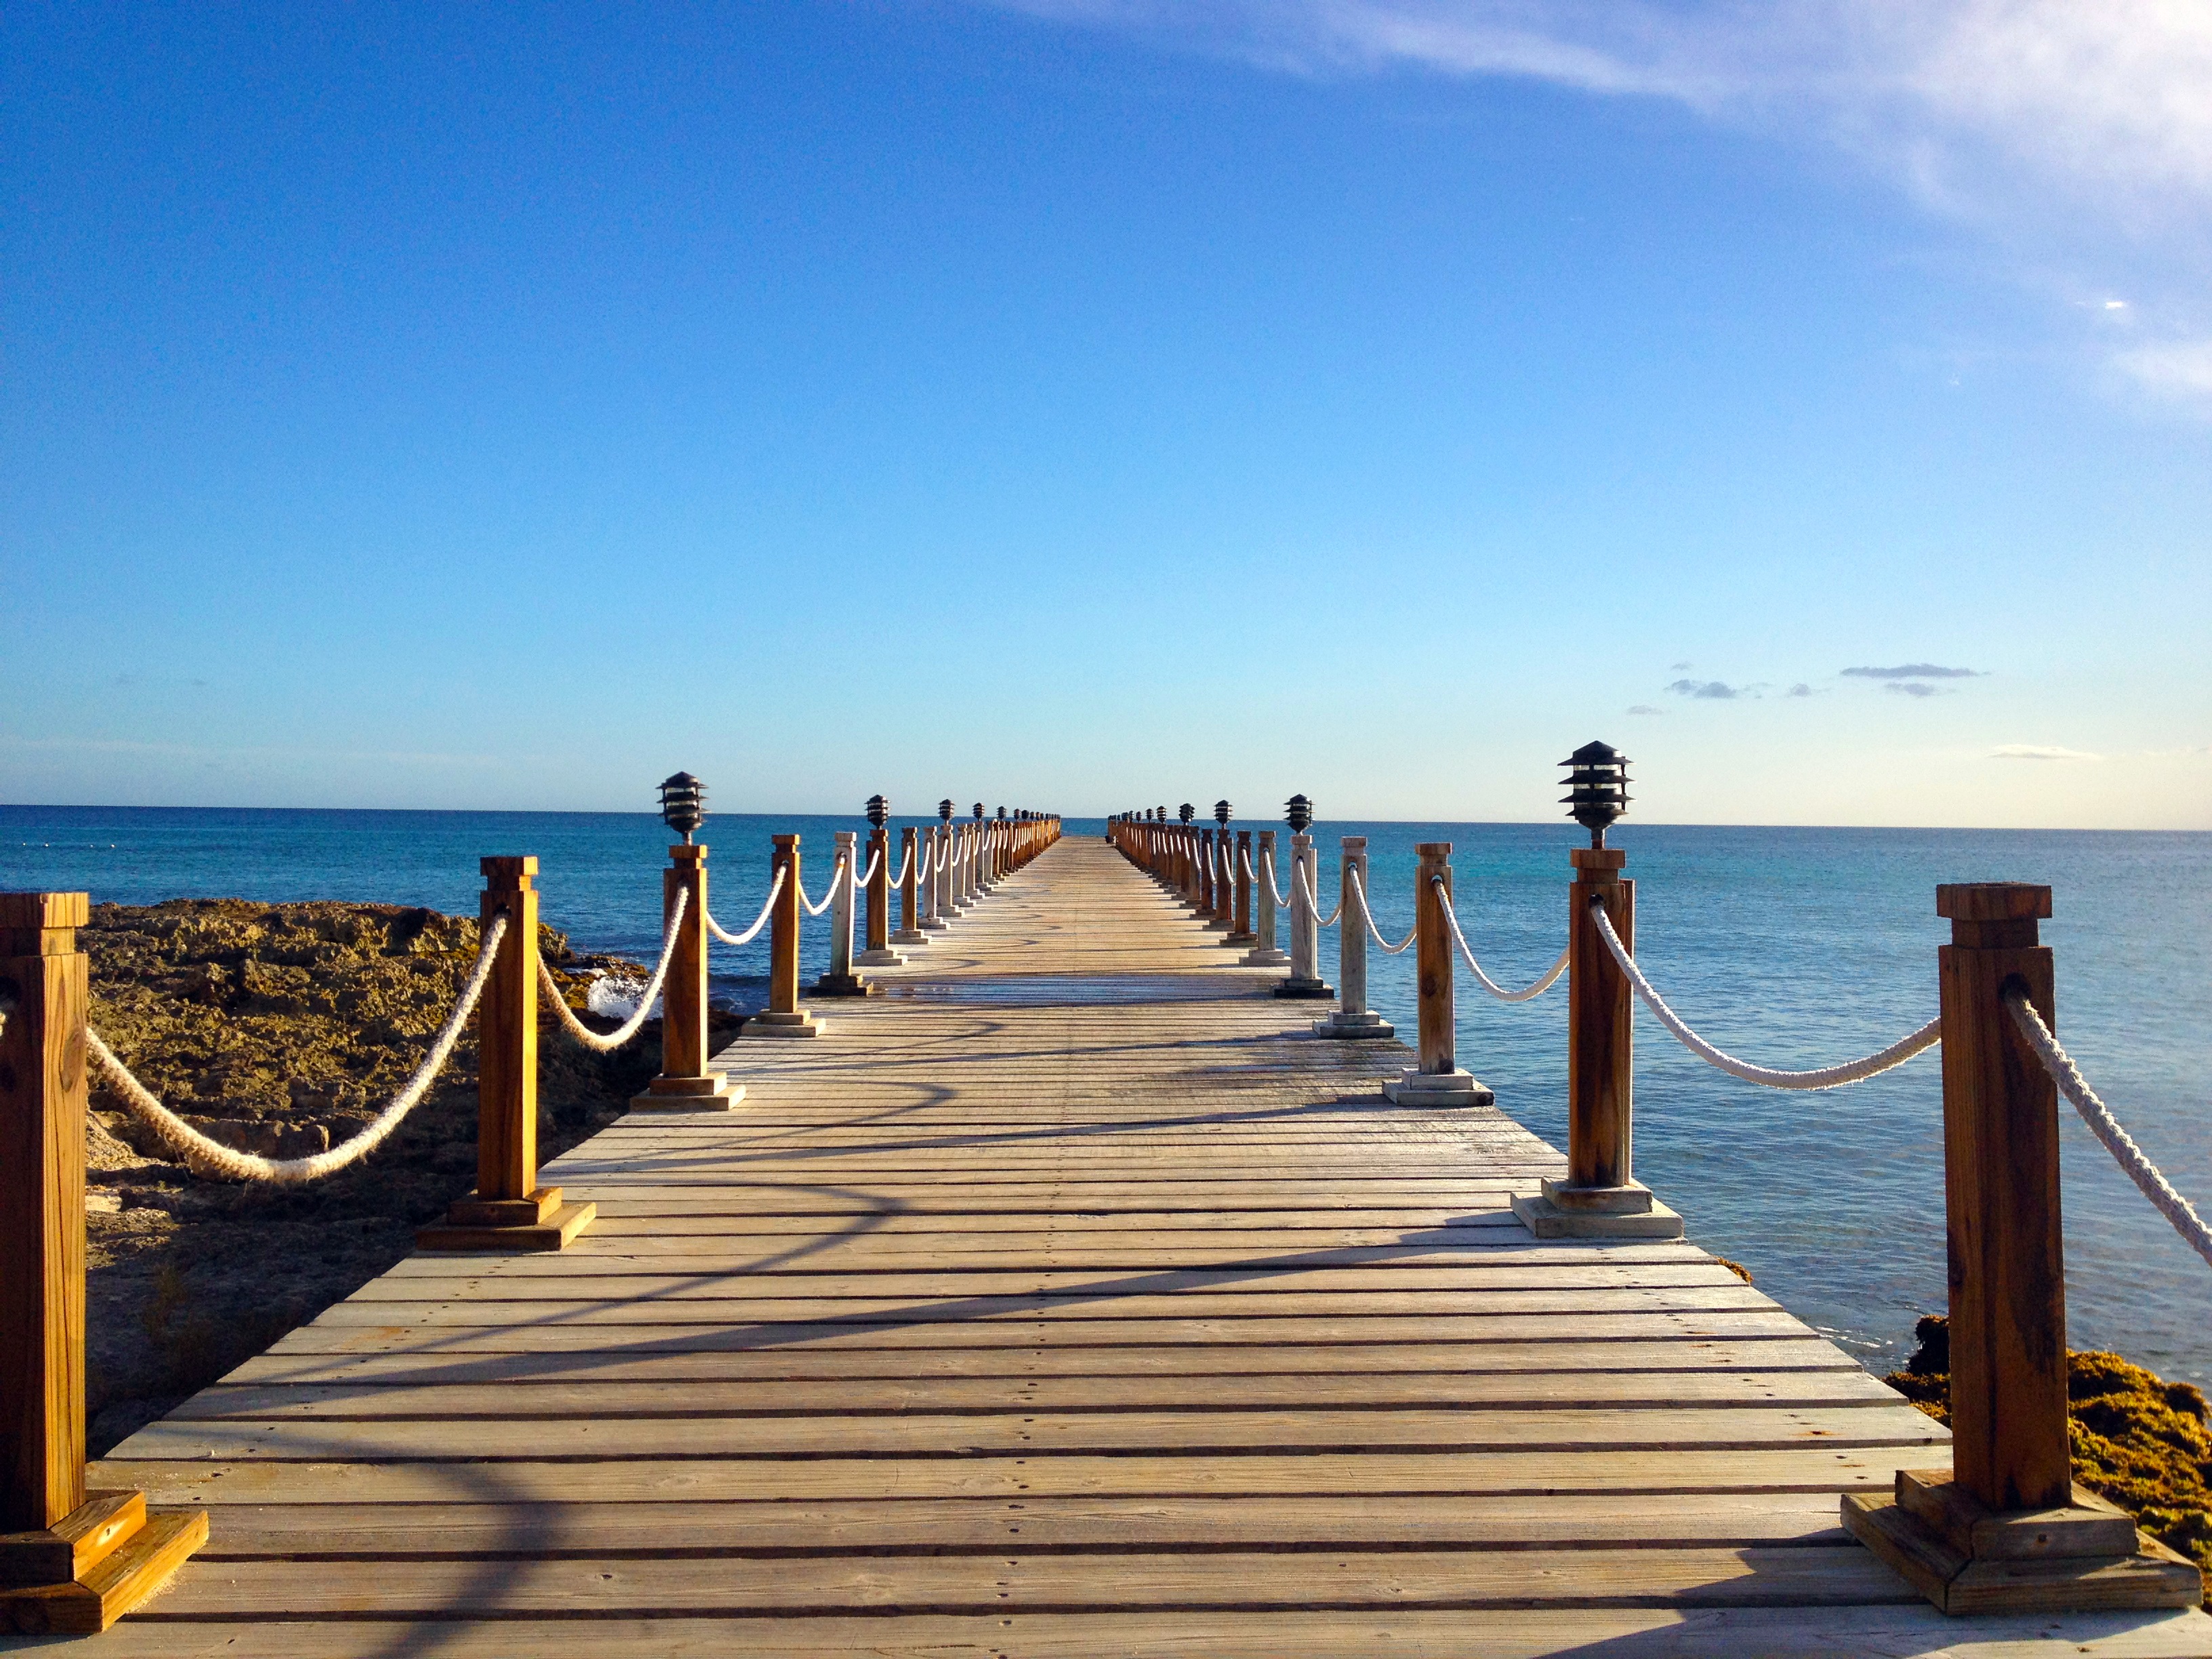
beach, sea, coast, sand, ocean, horizon, boardwalk, shore, pier, walkway, vacation, dusk, seascape, bay